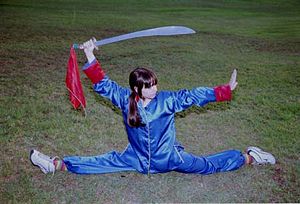
Wushu
Wushu betyder kampkunst og er en fællesbetegnelse for kinesiske kampkunstsformer. Kungfu eller Quanfa bruges ofte med samme betydning.